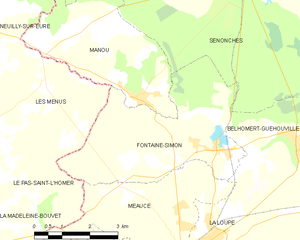
Carte de Fontaine-Simon et des communes limitrophes.
Fontaine-Simon est une commune française située dans le département d'Eure-et-Loir en région Centre-Val de Loire, dans la région historique du Perche.